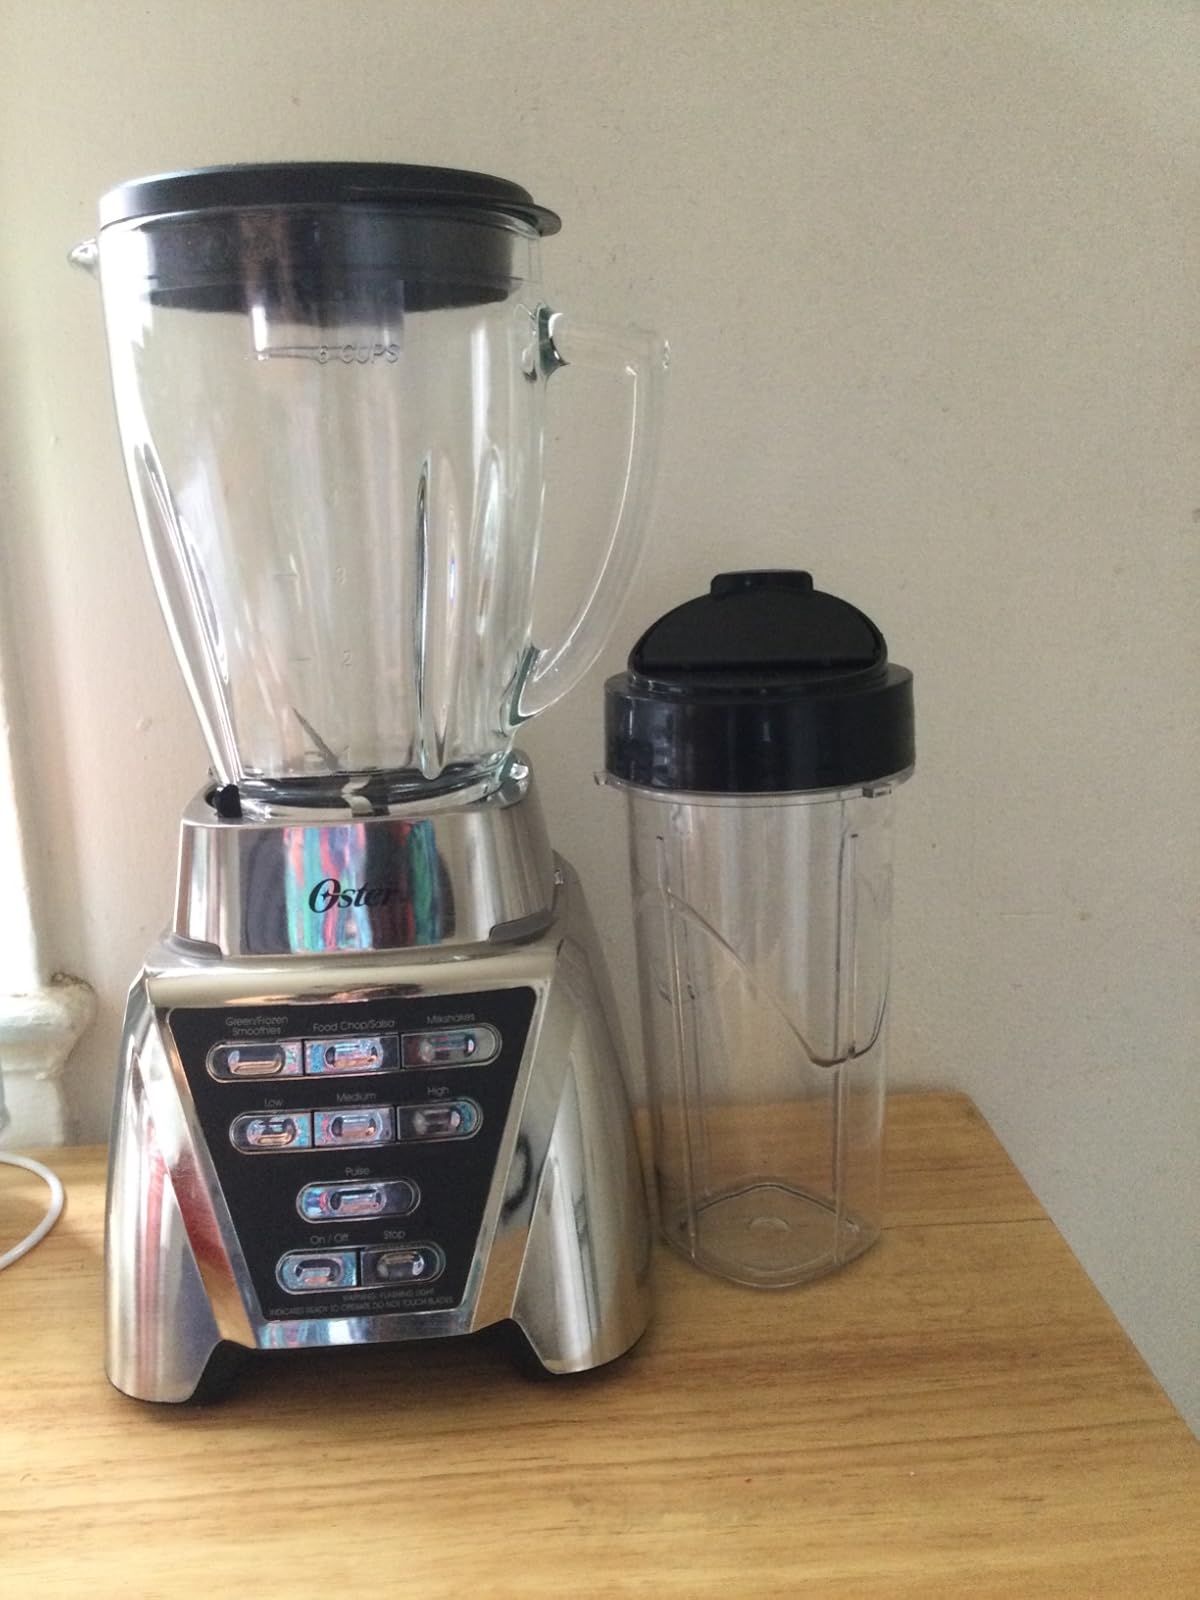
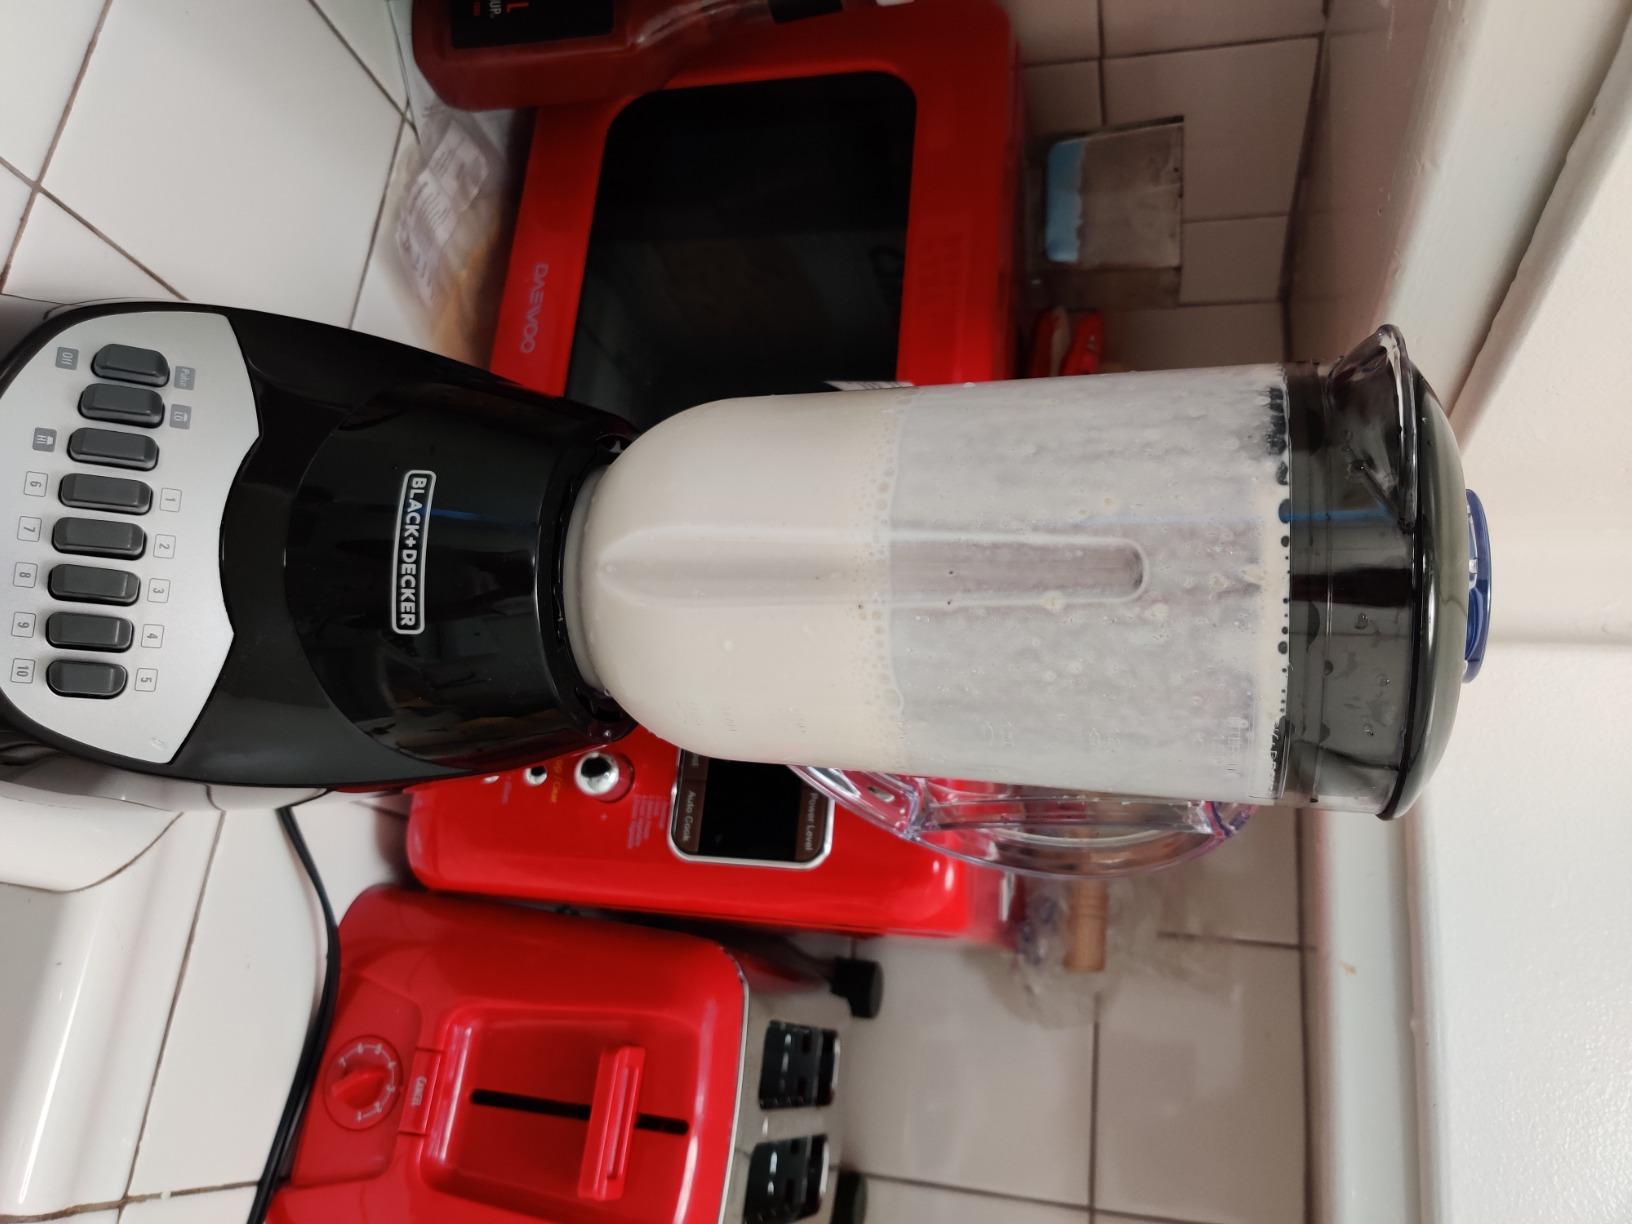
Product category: items_blender
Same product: no